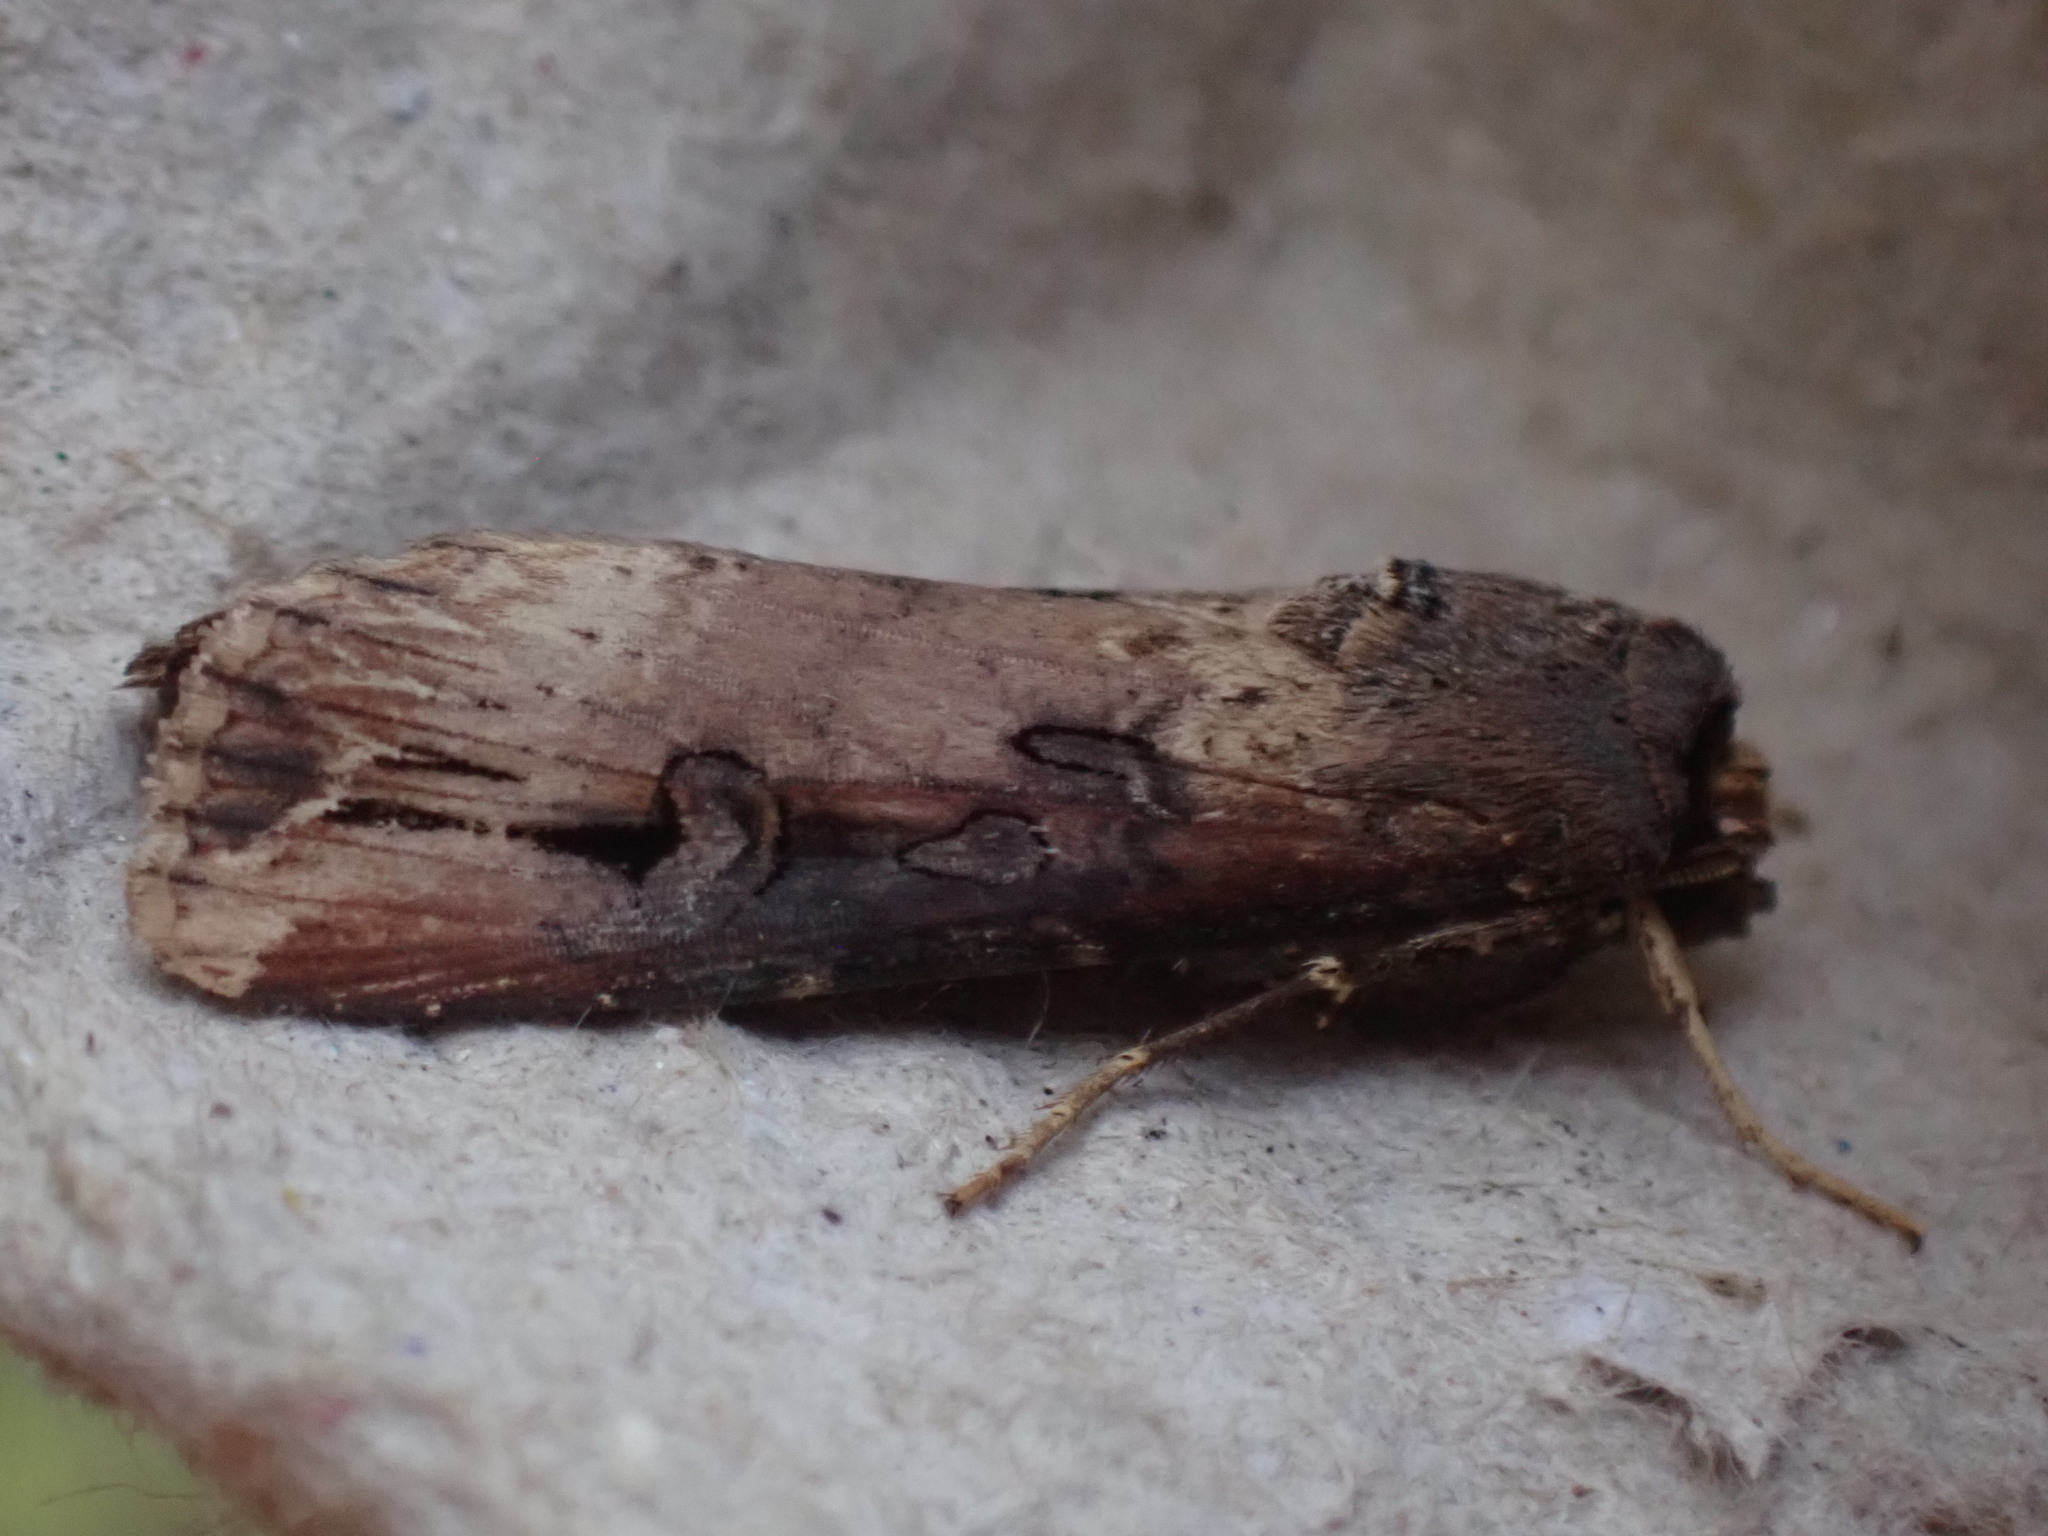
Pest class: cutworms